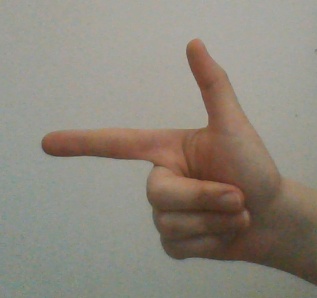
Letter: yaa